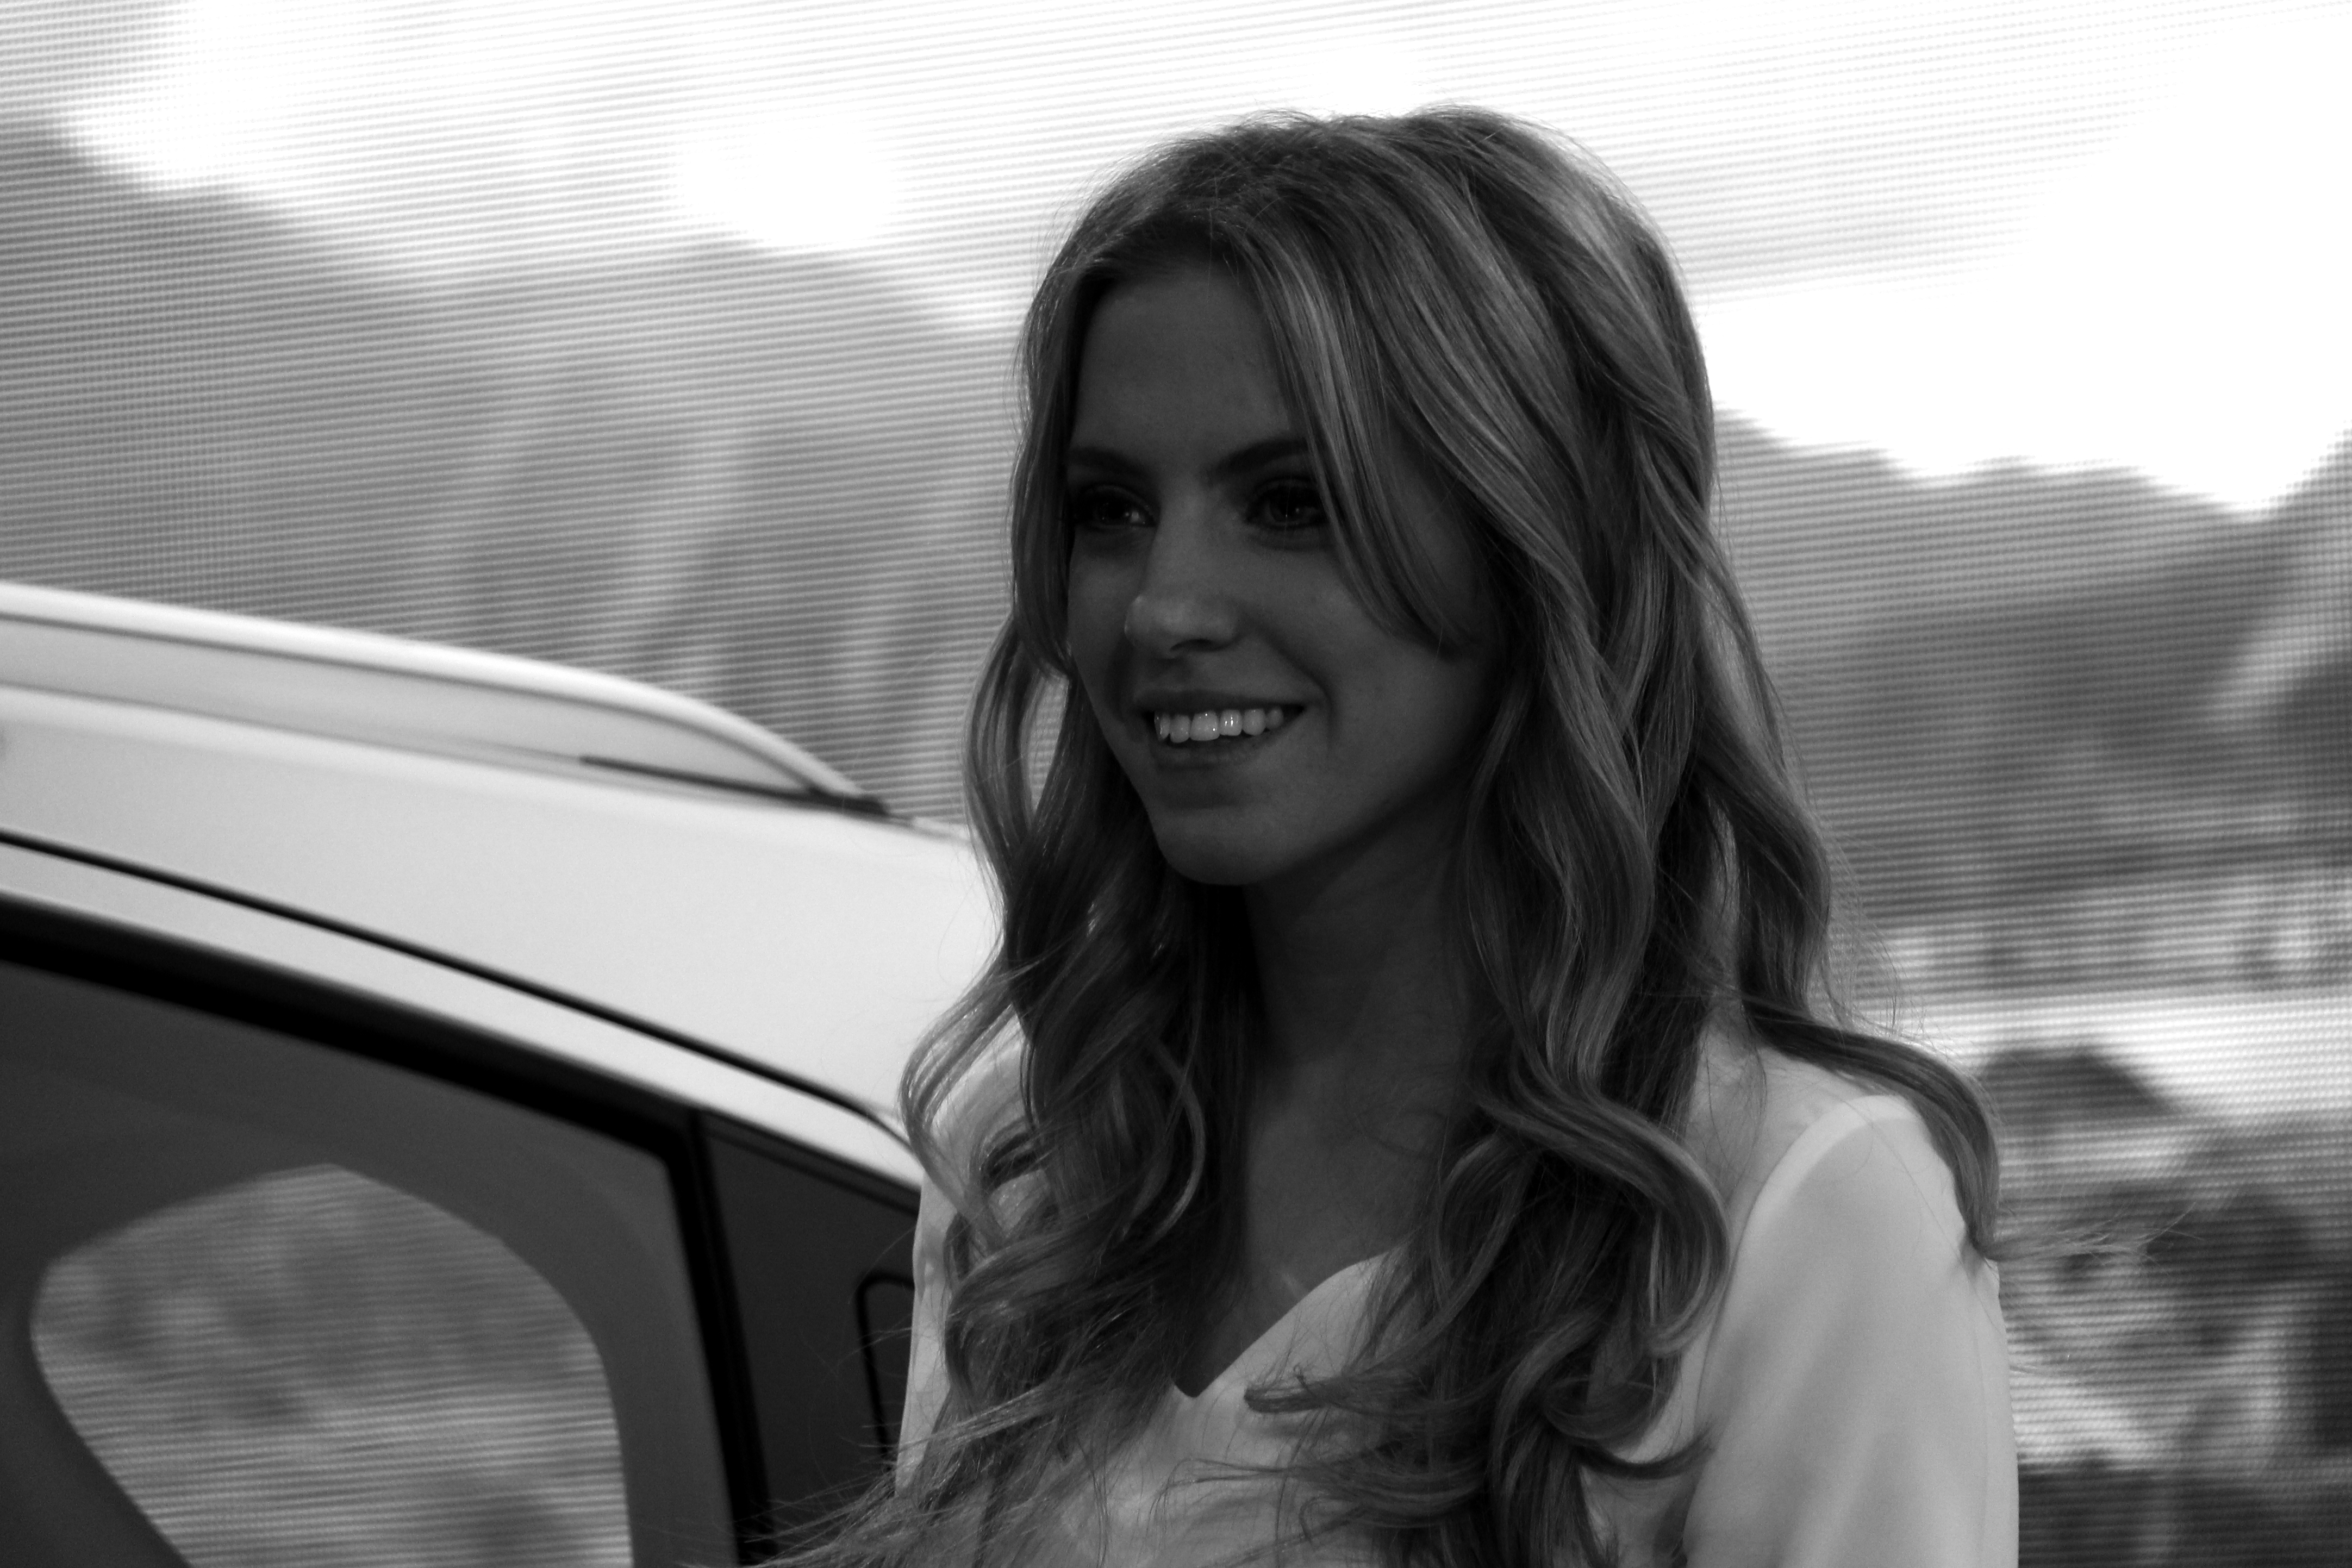
person, black and white, girl, woman, white, photography, portrait, model, sitting, black, monochrome, lady, beauty, argentina, emotion, buenosaires, ar, photo shoot, brown hair, monochrome photography, portrait photography